Original Gangster 2: Black Area

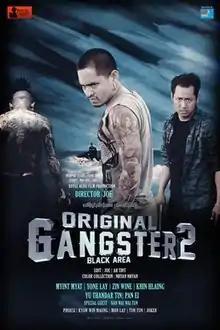
Film Poster

Original Gangster 2: Black Area is a 2017 Burmese action film, directed by Joe starring Myint Myat, Yone Lay, Zin Wine, Khin Hlaing, Htoo Char and Yu Thandar Tin. It is the second movie of Original Gangster film series. Original Gangster 1 was only released as Direct-to-video in 2016. But Original Gangster 2 was released as Big screen film and produced by Royal Hero Film Production premiered in Myanmar on July 7, 2017.